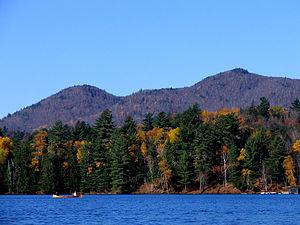
Cet article dresse une liste de lacs dans l'État de New York aux États-Unis. La liste n'est pas exhaustive.